Banjar, Buleleng

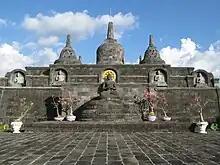
Brahmavihara-Arama, buddhist temple in Banjar, Buleleng

Banjar is a district ("kecamatan") in the regency of Buleleng in northern Bali, Indonesia.